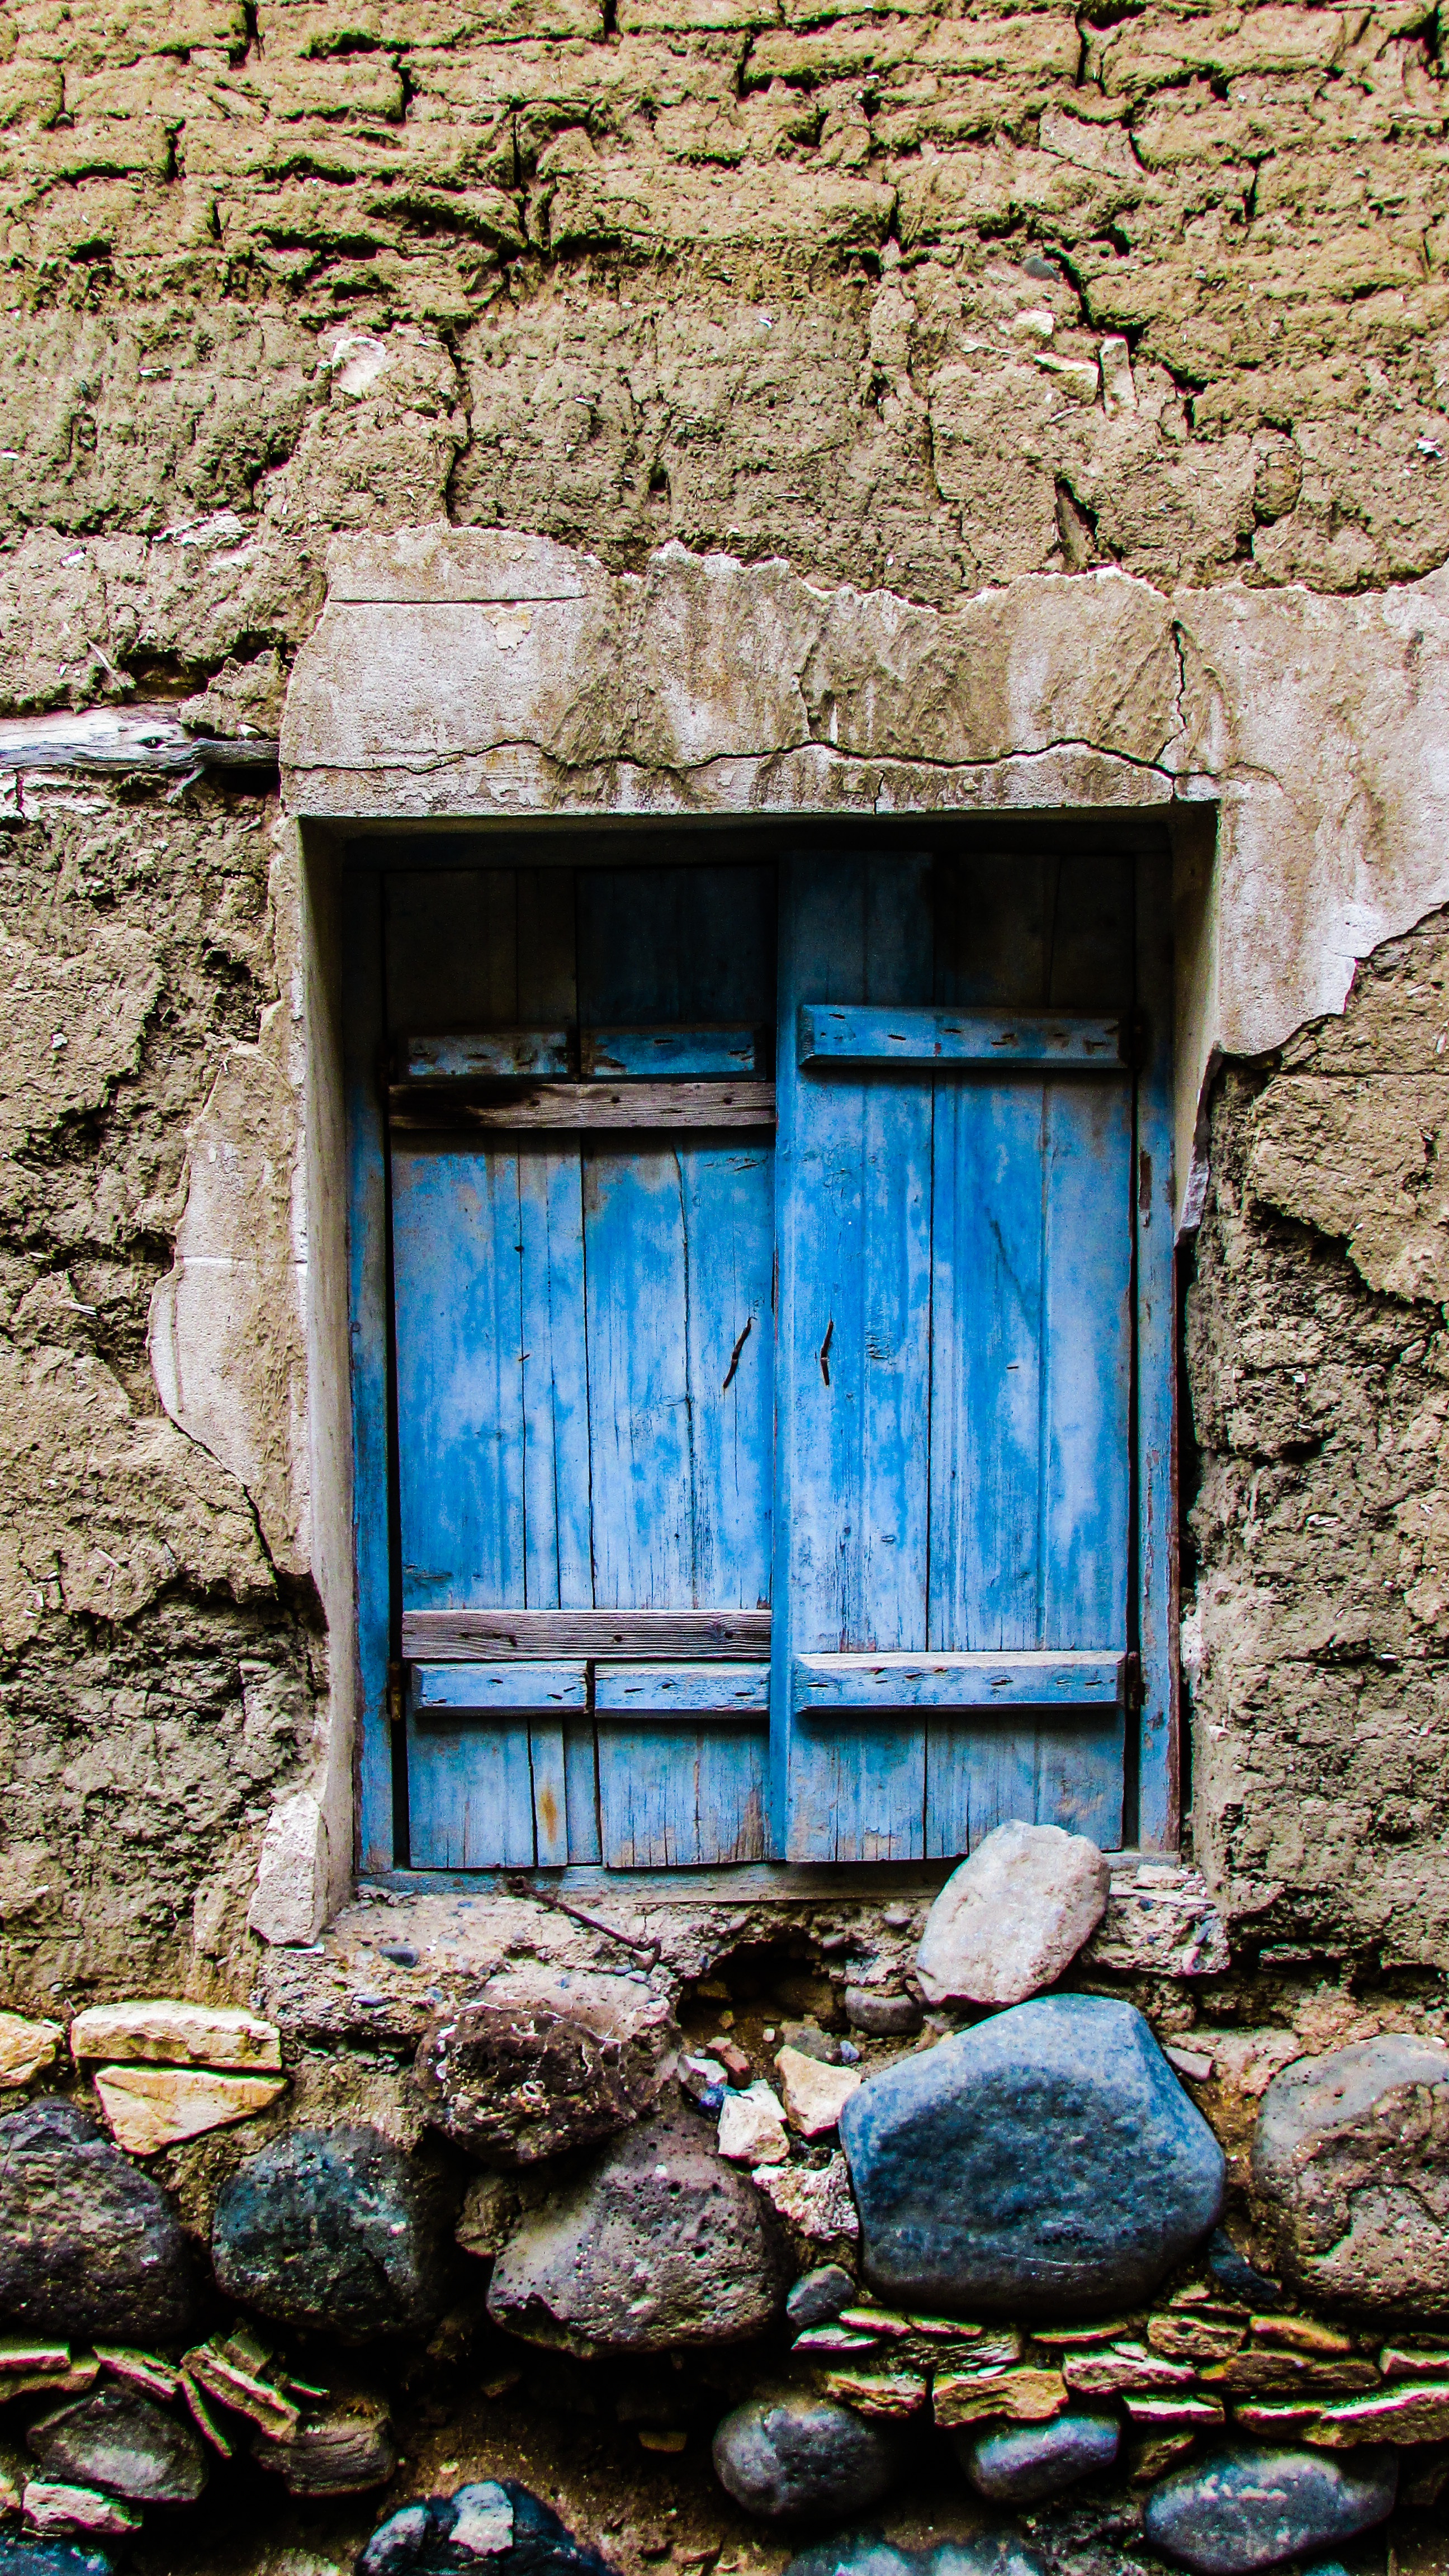
water, rock, wood, house, window, old, wall, village, color, blue, weathered, ruins, rusty, wooden, cyprus, aged, urban area, pera oreinis